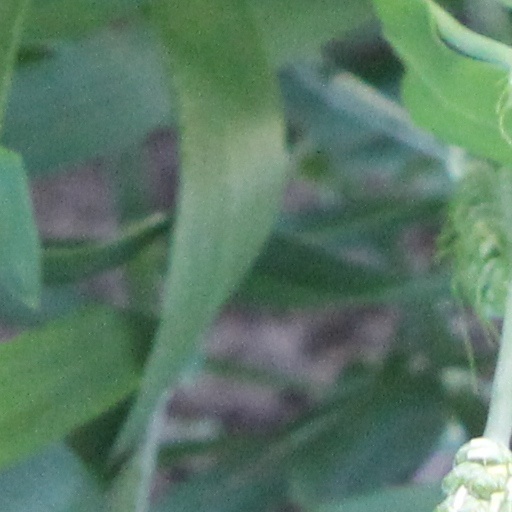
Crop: wheat